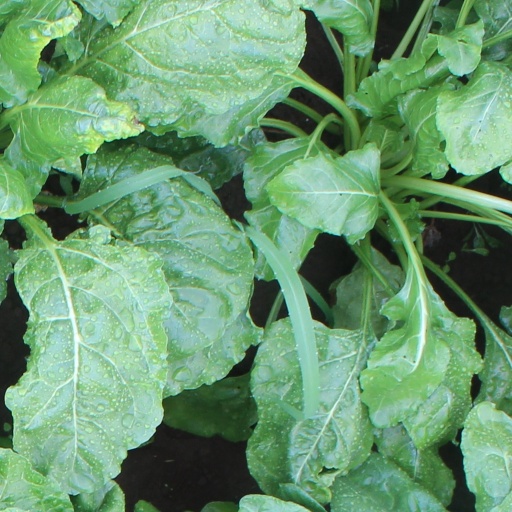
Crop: sugar beet